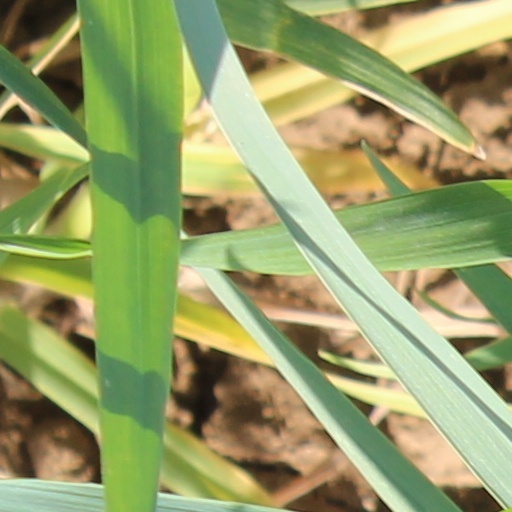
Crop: wheat